Cliffe, Selby

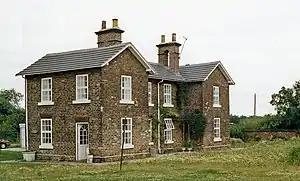
Former station building of Cliffe Common

The Hull and Selby Railway arrived in Cliffe in 1848, and a station was opened in the village as Cliffe Common Gate. It was later renamed Cliffe Common. The station closed in 1954, and the line closed in 1965.